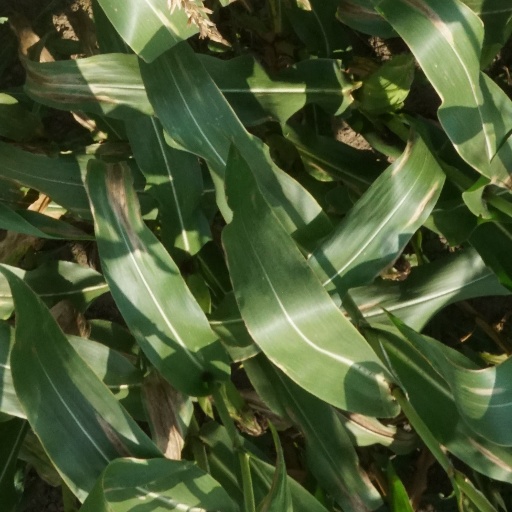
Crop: maize; corn